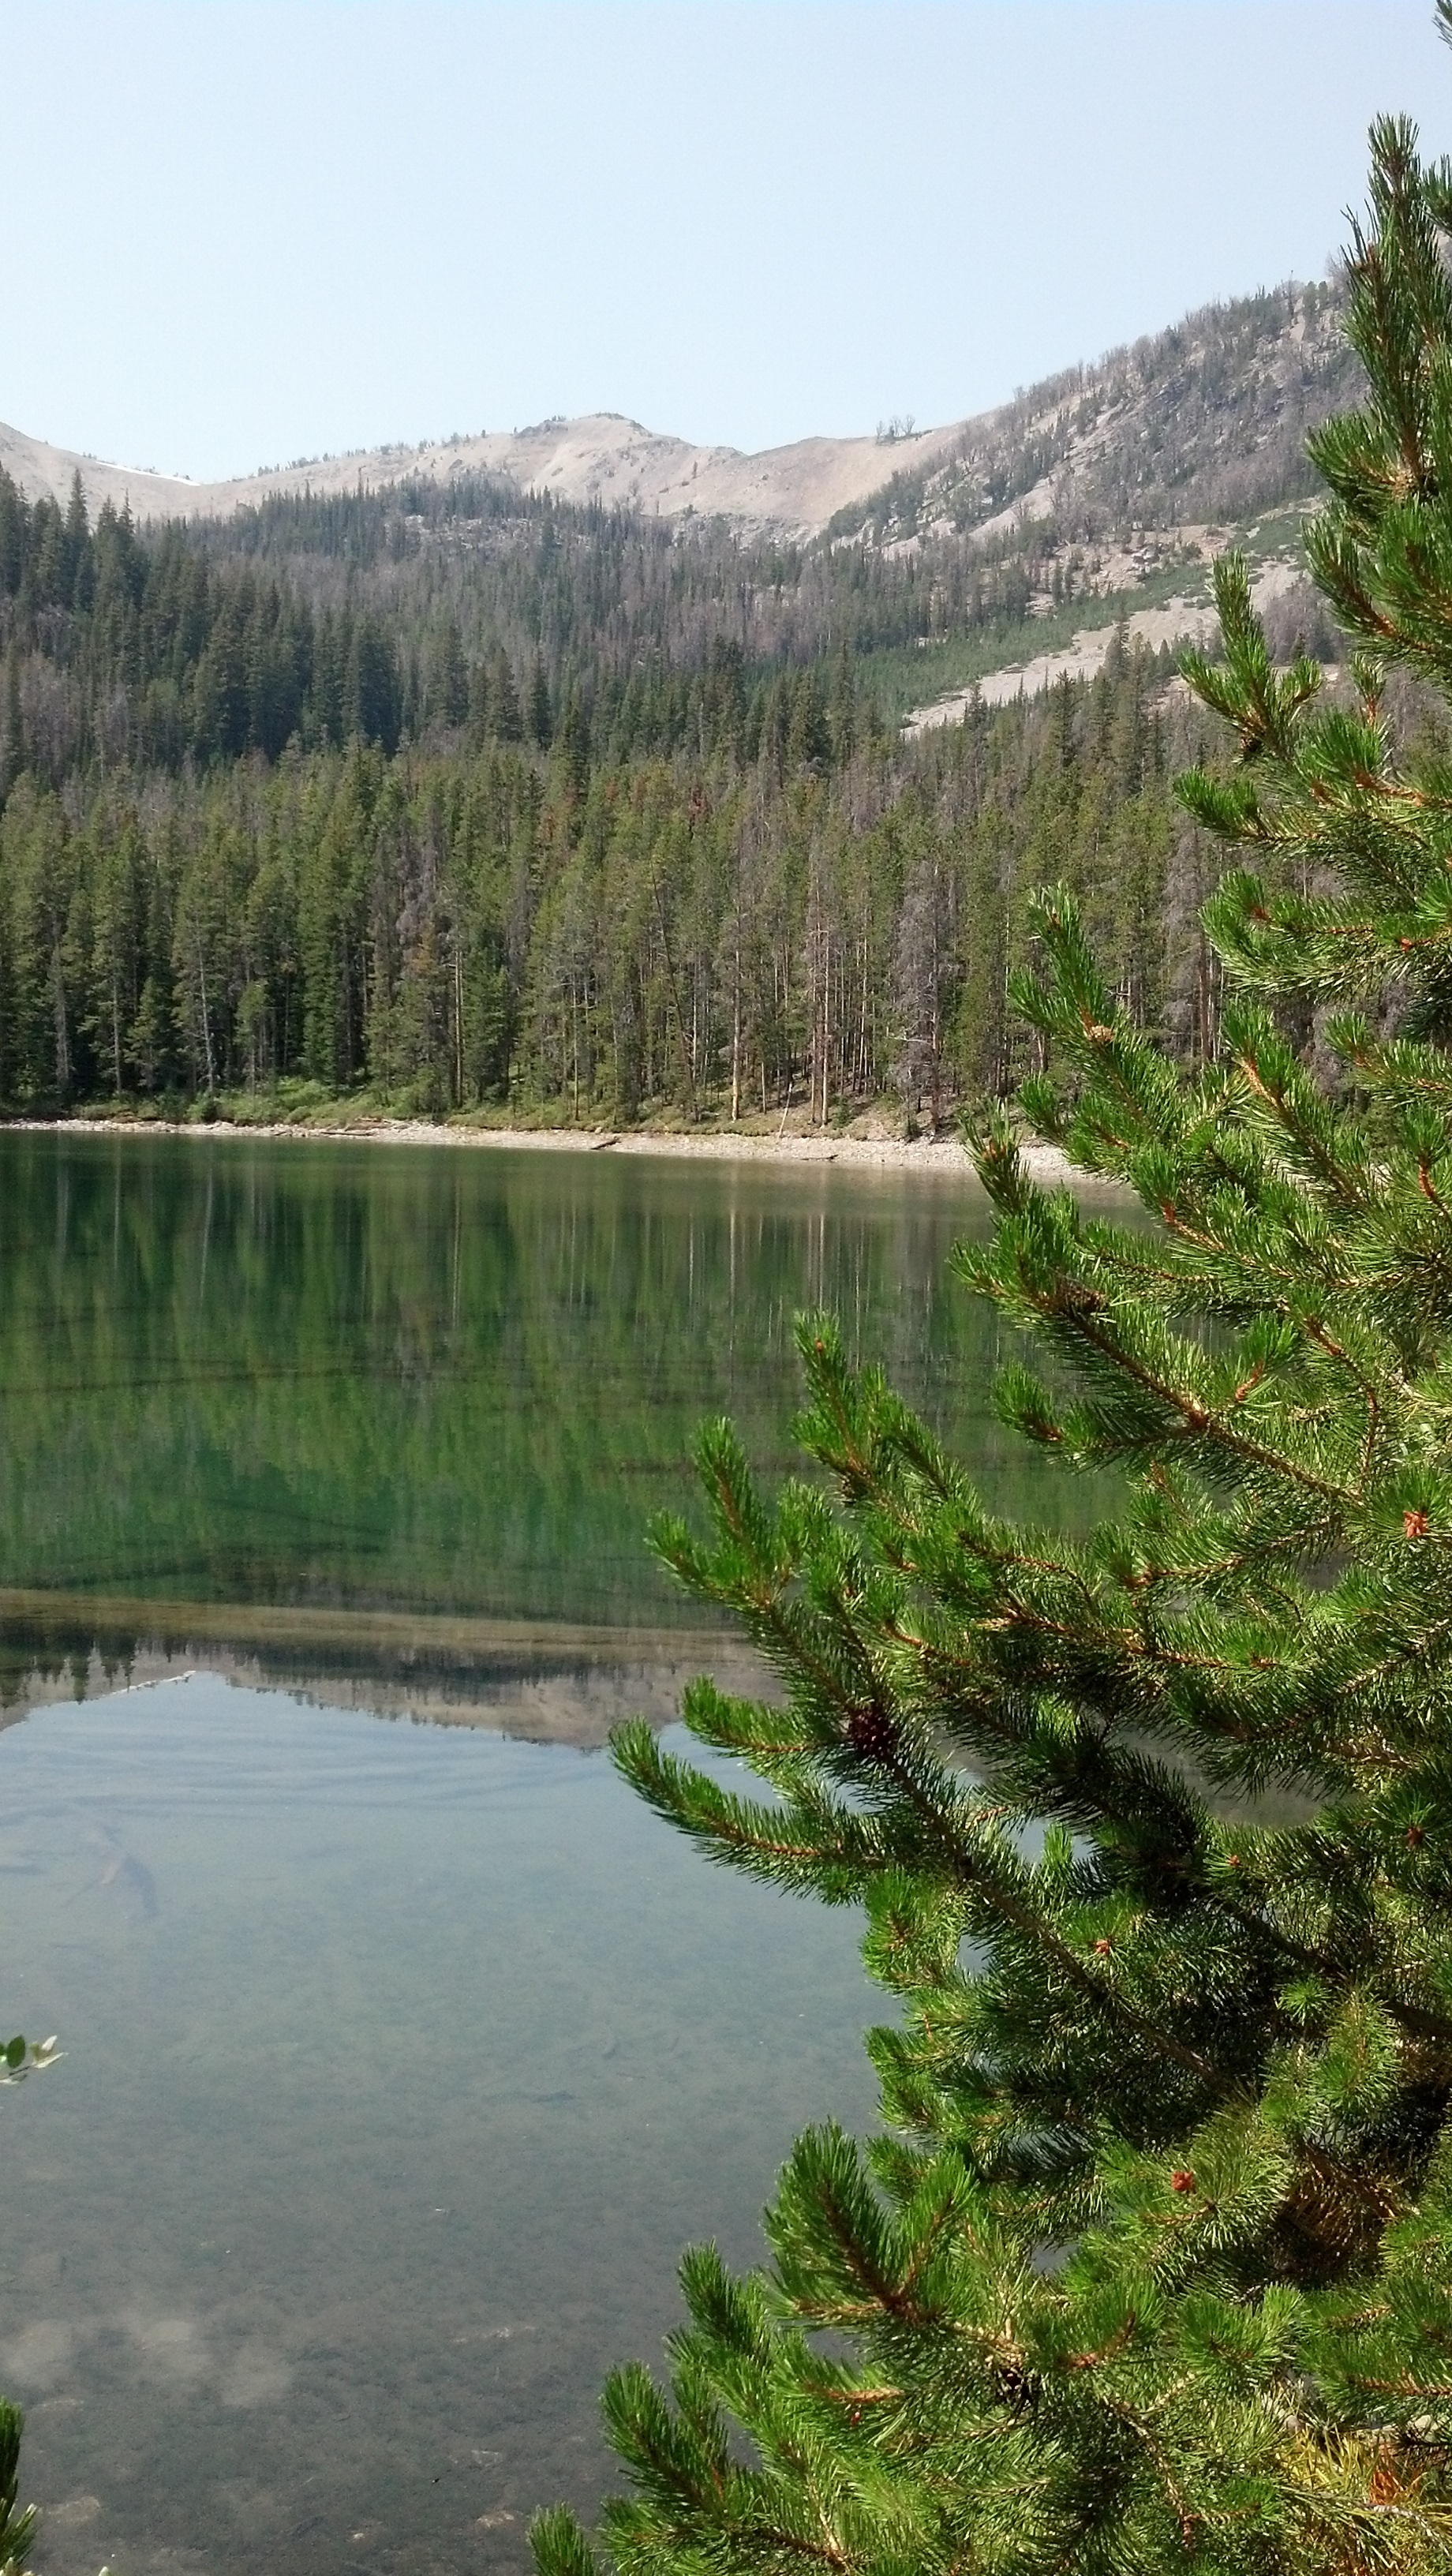
landscape, tree, nature, wilderness, mountain, trail, lake, river, valley, reservoir, body of water, loch, ecosystem, tarn